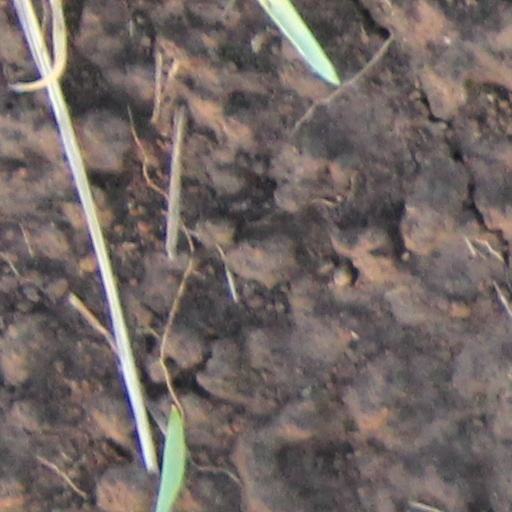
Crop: wheat